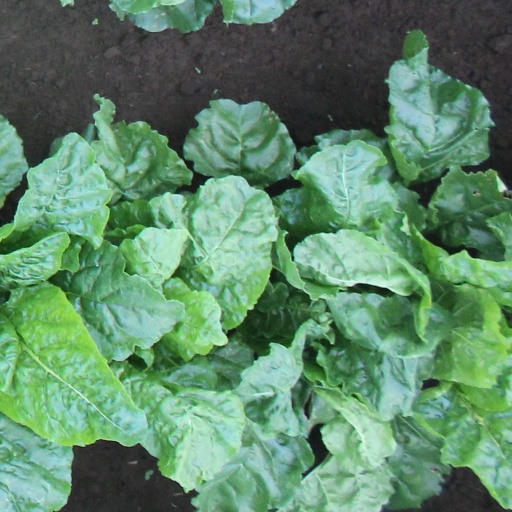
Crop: sugar beet